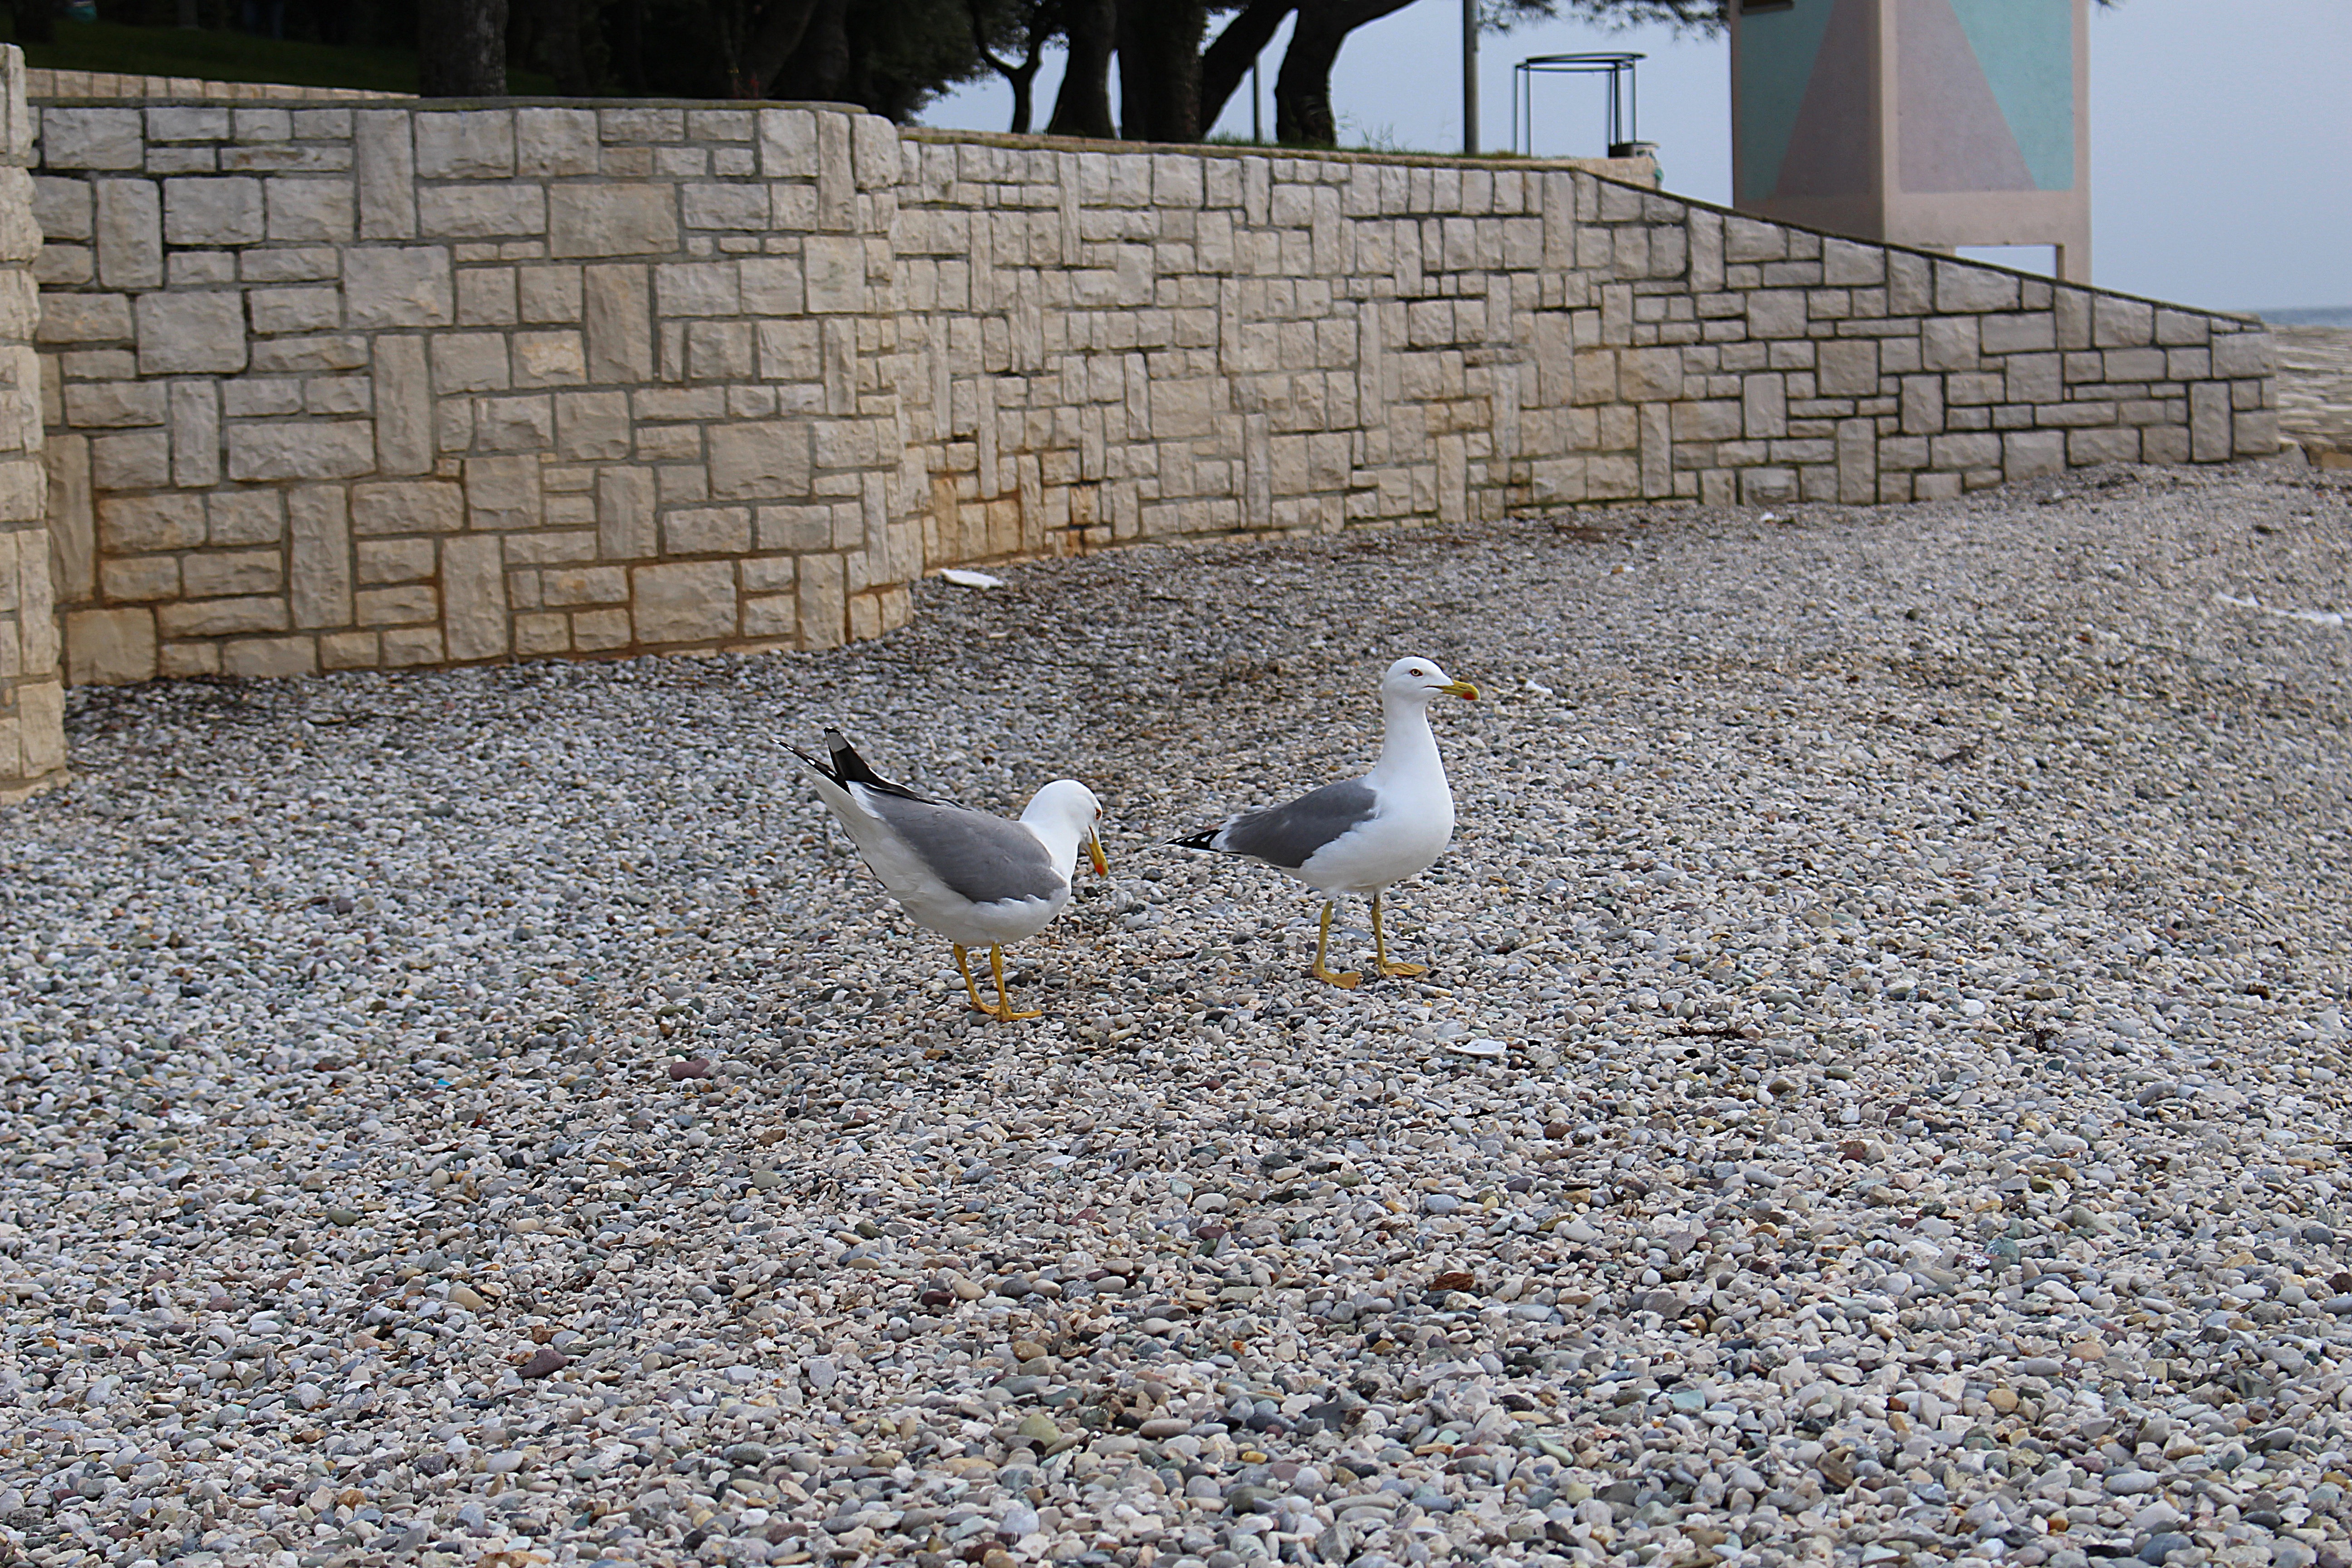
bird, seabird, wildlife, gull, fauna, gulls, waterfowl, sea gulls, charadriiformes, pigeons and doves